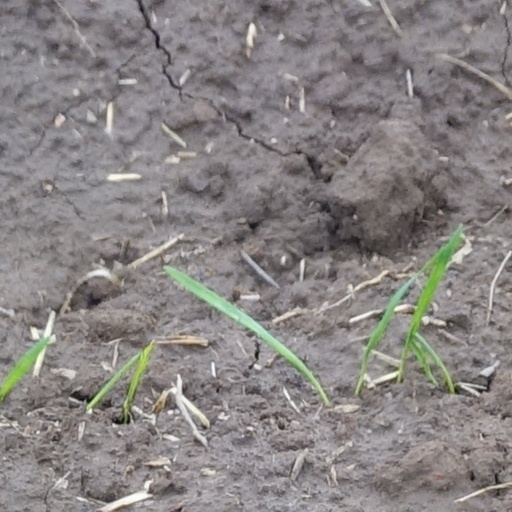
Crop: wheat